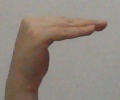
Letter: haa